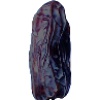
Label: Dates 1